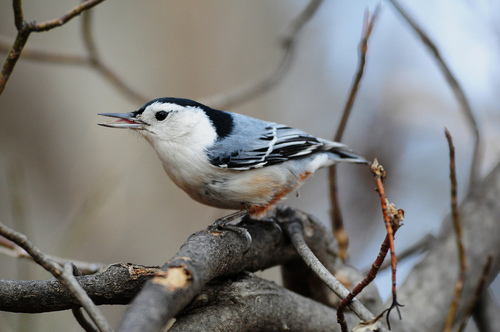
the widespread, black talons of this tiny bird hold it atop a branch, standing with gray and black feathers and a creamy white head that bleeds down into the chest and belly.
bird has a long beak and white breast feathers and blue feathers on the bodya small bird with white body and blue wings, and a long bill.
a white and black bird with a flat bill and has long feet
this bird is white and black in color with a black beak, and black eye rings.
this small gray bird has a white breast and black crown and nape.
a small bird with a white and black head, white body and black wing tips.
a small bird with a relatively large beak in relationship to the body, with a white head and black crown, that gives way to grayish colored wings.
this bird is white with grey and has a long, pointy beak.
a white bellied, face, and breasted bird with grey and black wings.
Species: White Breasted Nuthatch